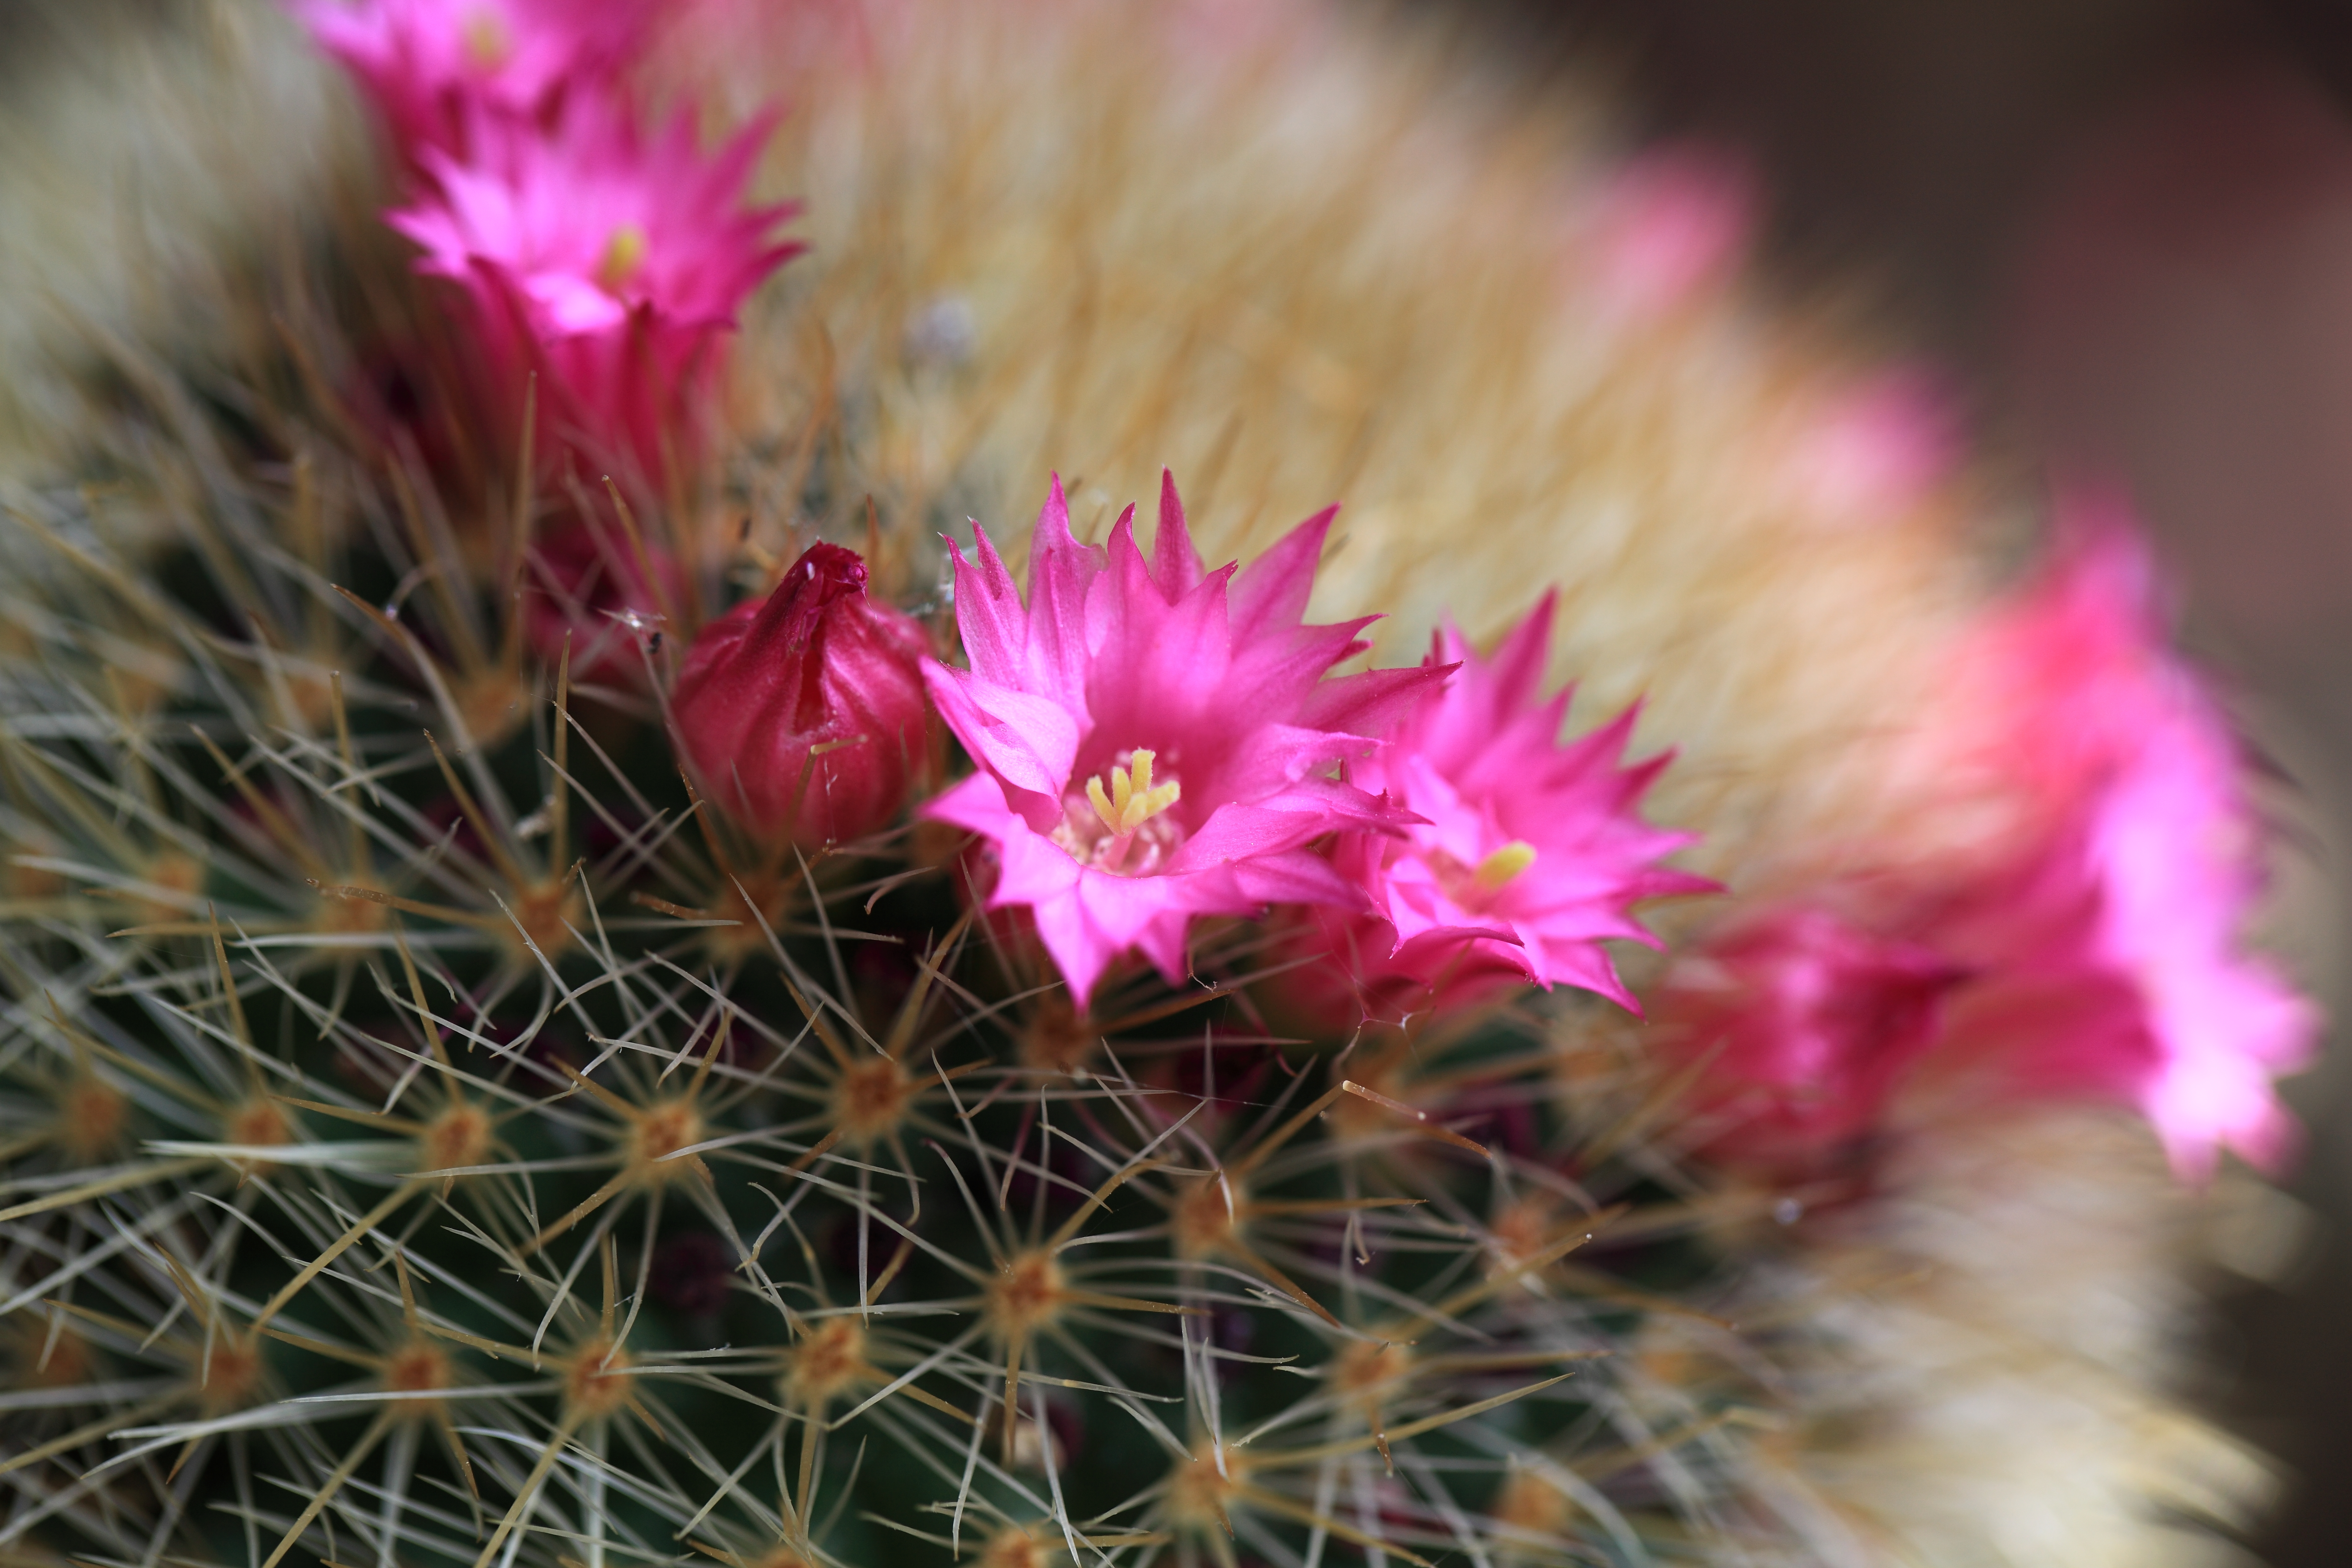
blossom, cactus, plant, flower, petal, high, park, flora, close up, cool image, tochigi, 5d, hires, markii, caryophyllales, hi, res, resolution, mooka, igashira, macro photography, flowering plant, land plant, thorns spines and prickles, hedgehog cactus